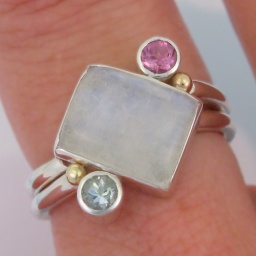
the colour of clouds in a blue sky. modeled by me!